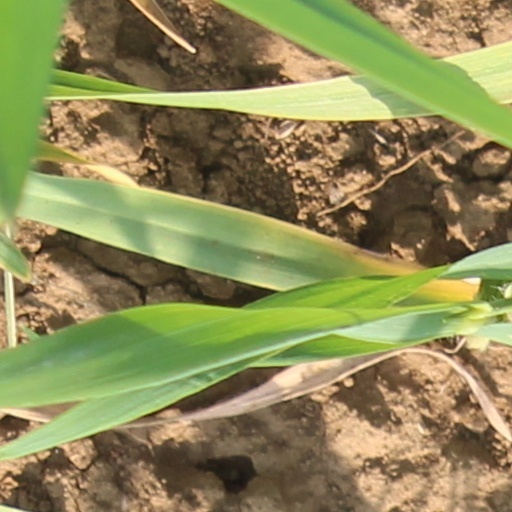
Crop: wheat